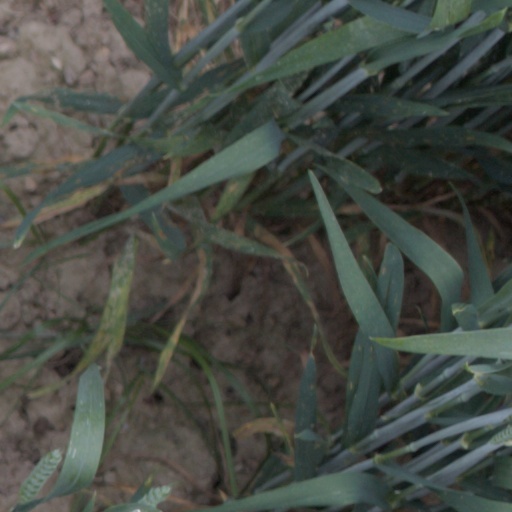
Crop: wheat